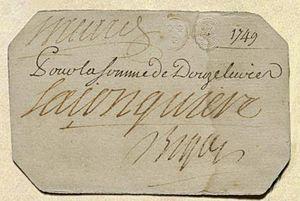
Canada, Régime français, monnaie de carte, 12 livres, 1749.
La monnaie de carte est une monnaie de nécessité apparue d'abord au Canada et devenue moyen de paiement par cours forcé sous le règne de Louis XIV en 1685. Cet instrument financier consisterait en la première tentative de monnaie fiduciaire française et nord-américaine.